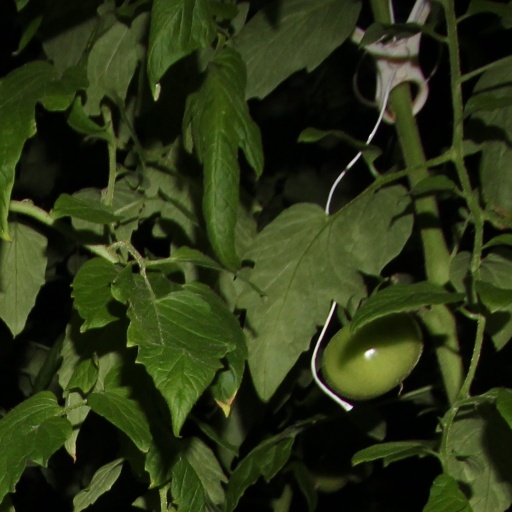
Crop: tomato